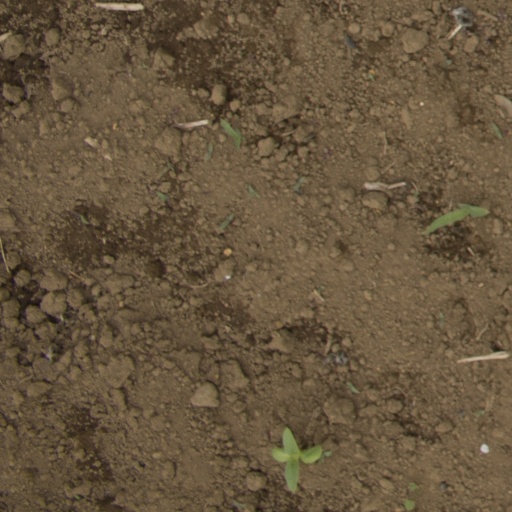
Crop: Jerusalem artichoke